Wasserschutzpolizei

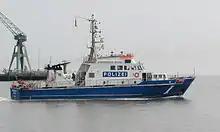
A boat of the Hamburg State Police

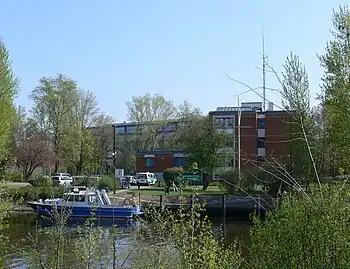
Police station and boat of the Berlin WSP, at the junction of the River Spree and Charlottenburg Canal

The (WSP - literally translated "Water Protection Police" in German) is the river police that patrols the waterways, lakes and harbours of Germany around the clock. The WSP are part of the (State Police). The Federal Police ( or BPOL) maintains 16 patrol craft and helicopters are part of the Coast Guard and assigned to coastal BPOL stations. The watercraft include six offshore patrol vessels, e.g. those of the "Bad Bramstedt" class, as well as a number of fast inshore vessels and one tugboat.